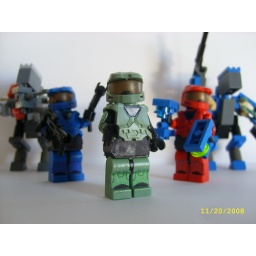
I just finished making a red and a blue spartan. Also the elite design is by justin stebbins.